Margaret Scott (Salem witch trials)

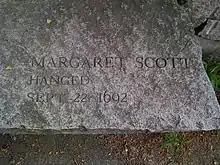
Margaret Scott's Memorial Bench

Margaret Scott (née Stephenson; March 28, 1616 – ) was found guilty of witchcraft during the Salem witch trials and was executed by hanging on September 22, 1692. She was part of the last group to be executed, which also included Mary Eastey, Martha Corey, Ann Pudeator, Samuel Wardwell, Mary Parker, Alice Parker, and Wilmot Redd. She was the only accused person from Rowley to be executed. As a lower-class, long-term widow, having lost several children in infancy, she was a prototypical witch candidate. When her husband, Benjamin, died, he left a very small estate and she, being unable to remarry, was reduced to begging, which invited resentment and suspicion. In this manner, her circumstances were comparable to fellow victim Sarah Good.